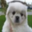
Label: dog